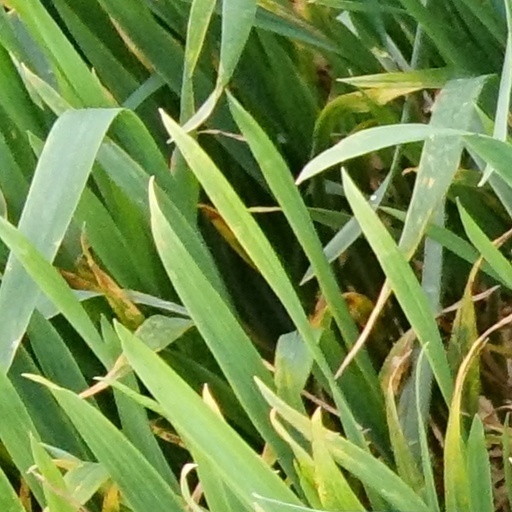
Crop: wheat